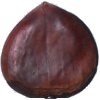
Label: chestnut